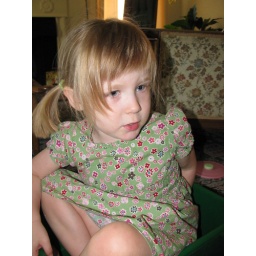
Spakry in her green flower dress